George Orwell

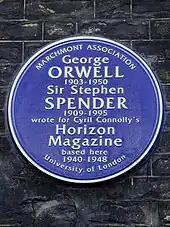
Based in Lansdowne Terrace, Bloomsbury, London, Orwell wrote for "Horizon" magazine (co-founded by Stephen Spender) from 1940

Orwell set out for Spain on about 23 December 1936, dining with Henry Miller in Paris on the way. Miller told Orwell that going to fight in the Civil War out of some sense of obligation or guilt was "sheer stupidity" and that the Englishman's ideas "about combating Fascism, defending democracy, etc., etc., were all baloney". A few days later in Barcelona, Orwell met John McNair of the Independent Labour Party (ILP) Office. The Republican government was supported by a number of factions with conflicting aims, including the Workers' Party of Marxist Unification (POUM), the anarcho-syndicalist Confederación Nacional del Trabajo (CNT) and the Unified Socialist Party of Catalonia (a wing of the Spanish Communist Party). Orwell was at first exasperated by this "kaleidoscope" of political parties and trade unions. The ILP was linked to the POUM so Orwell joined the POUM.